Chasséen culture

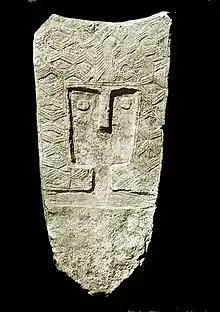
Stele de Lauris, 4th millennium BC

Chasséen culture is the name given to the archaeological culture of prehistoric France of the Late Neolithic, which dates to roughly between 4500 BC and 3500 BC. The name "Chasséen" derives from the type site near Chassey-le-Camp (Saône-et-Loire).